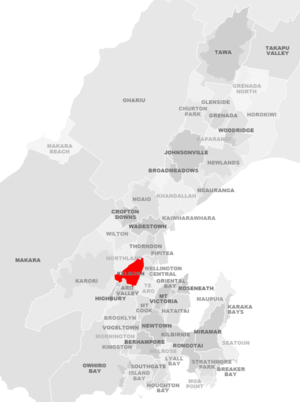
Kelburn est une banlieue du centre de la cité de Wellington, qui est la capitale de la Nouvelle-Zélande, située dans le sud de l’Île du nord.